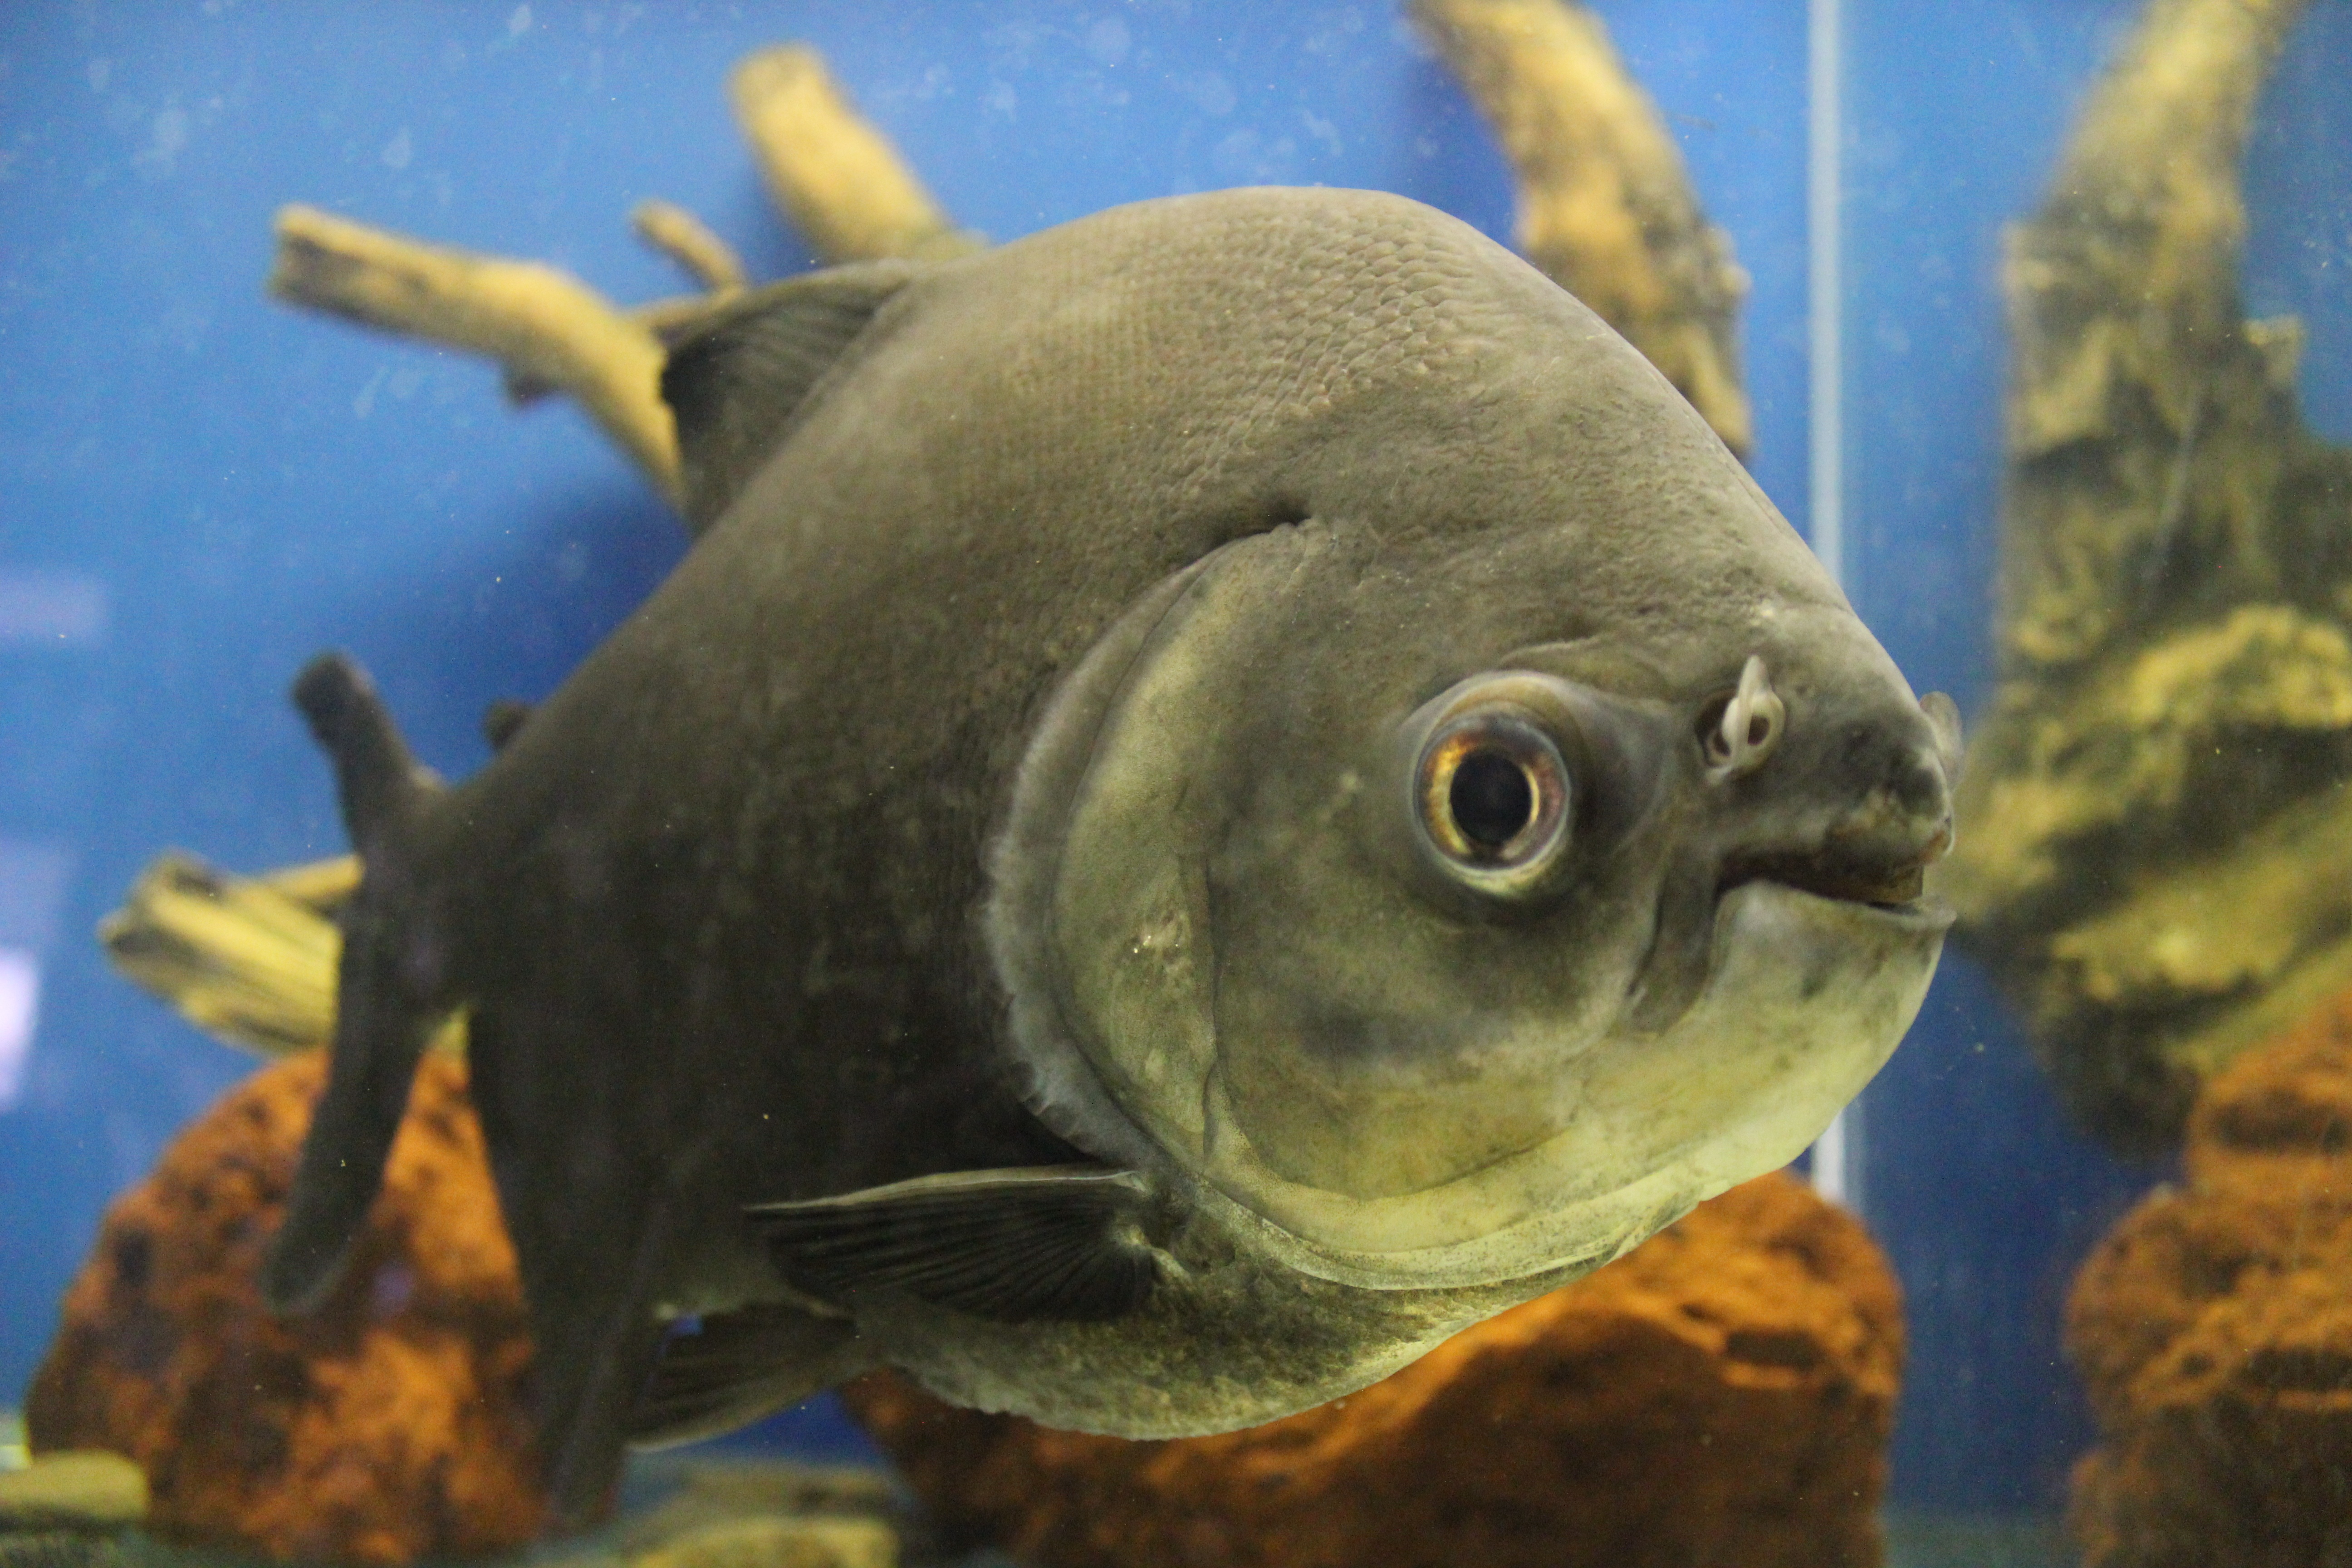
wildlife, underwater, biology, fish, fauna, aquarium, piranha, predatory fish, marine biology